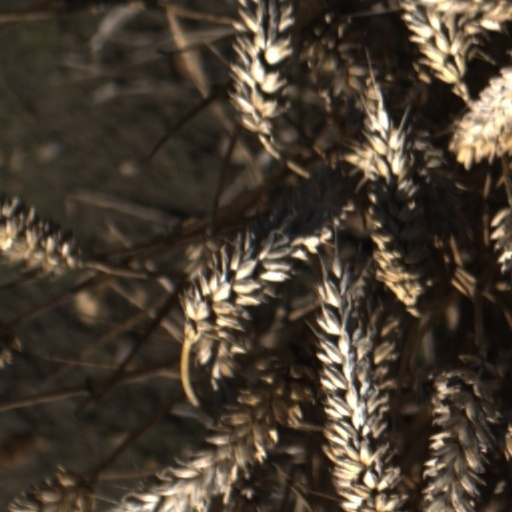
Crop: wheat